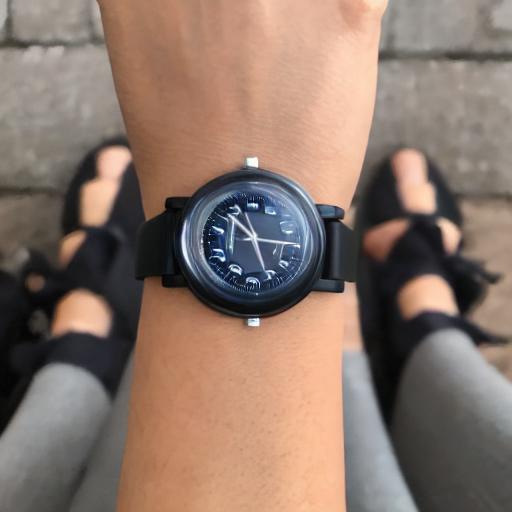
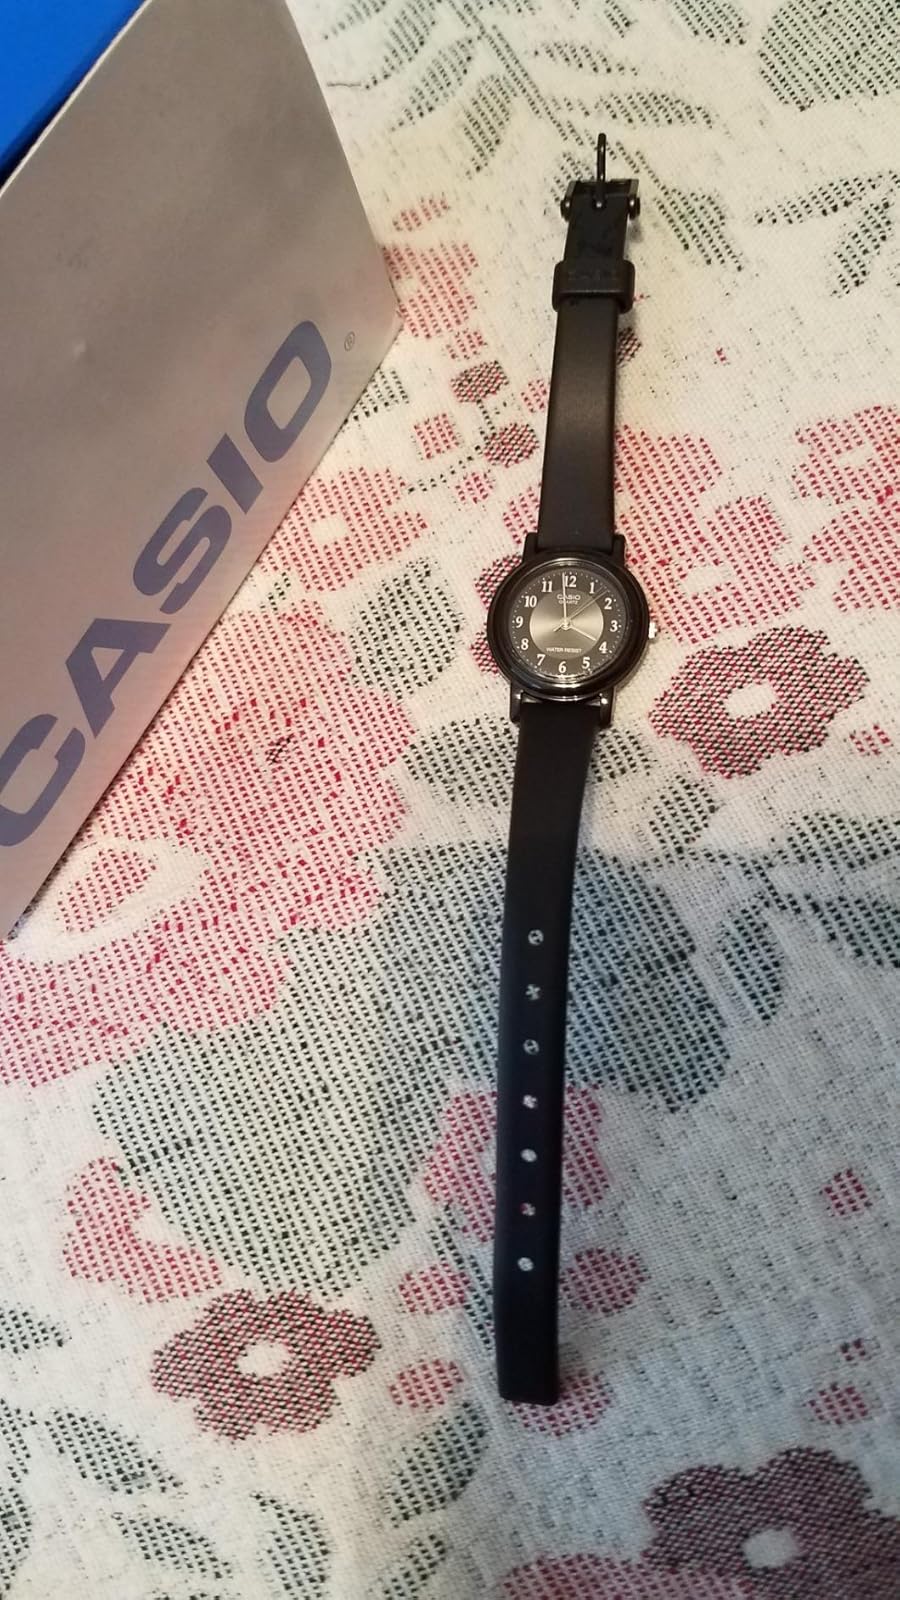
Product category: accessories_watch
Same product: no